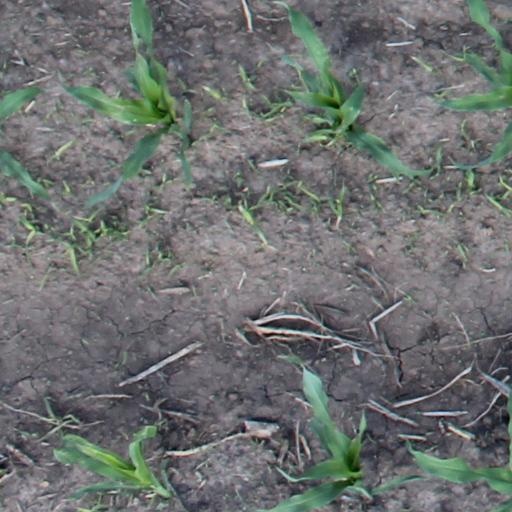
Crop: maize; corn